Gancia

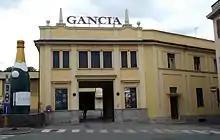
Historical Gancia cellars in Canelli.

Gancia is an Italian wine-making company which produces a broad range of sparkling and still wines from the Piedmont region.